Mieczysław Boruta-Spiechowicz

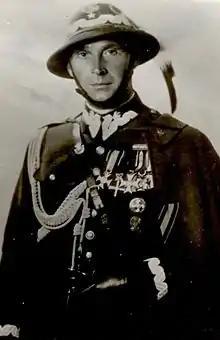
Photograph of Mieczysław Ludwik Boruta-Spiechowicz, before 1939

Mieczysław Ludwik Boruta-Spiechowicz (20 February 1894, in Rzeszów – 13 October 1985, in Zakopane) was a Polish military officer, a general of the Polish Army and a notable member of the post-war anti-communist opposition in Poland.